Foreign relations of China

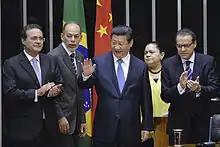
Xi Jinping delivered a speech at the National Congress of Brazil, 16 July 2014

Generally, the political and sociological concept of face has a significant role in Chinese diplomacy.